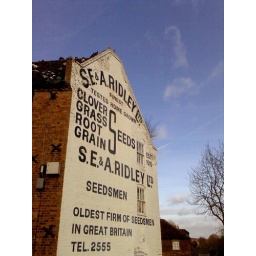
olde worlde advertising on the side of a building next to bridge over River Severn